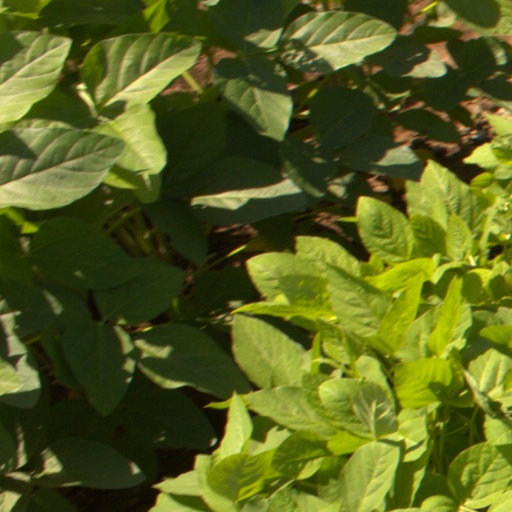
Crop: soybean